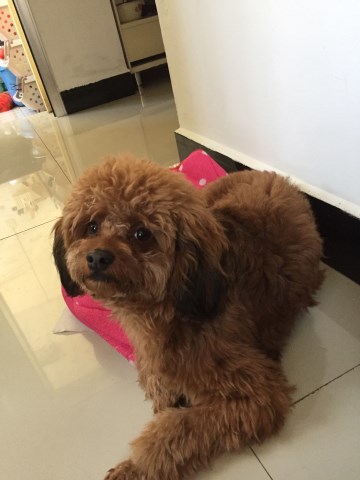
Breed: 2925-n000114-toy_poodle